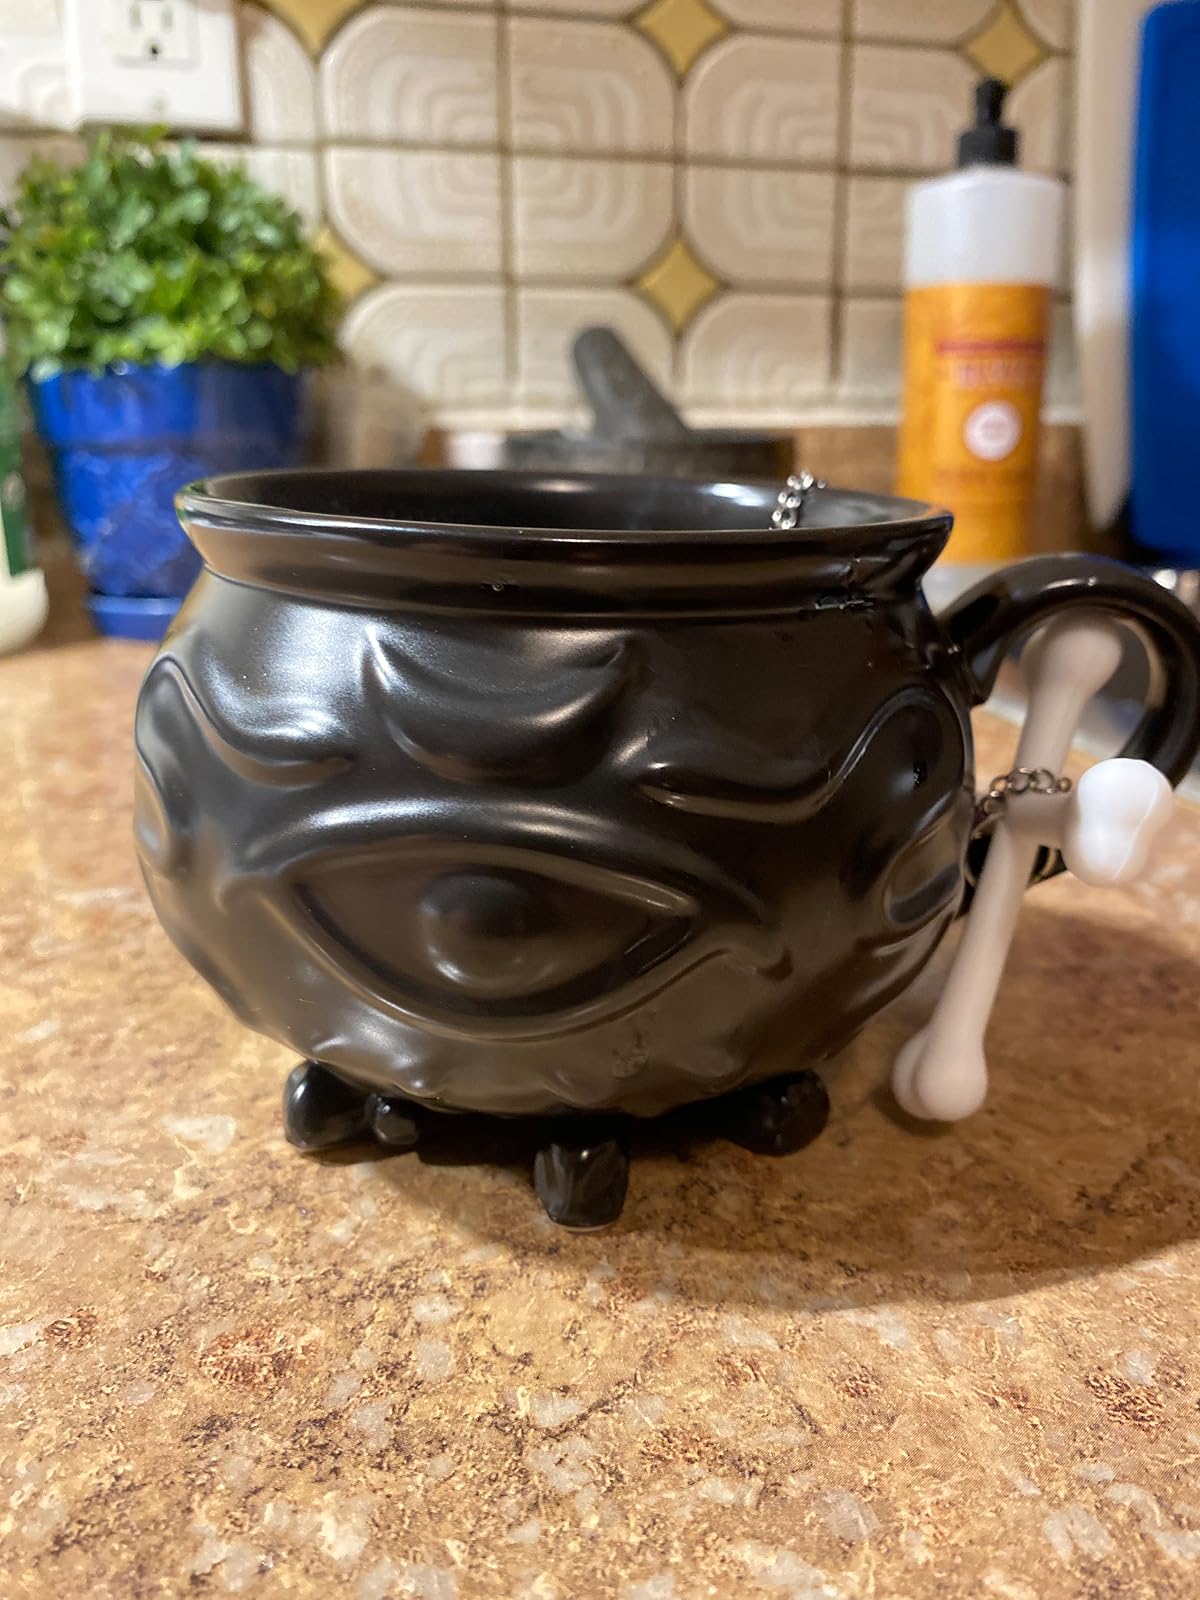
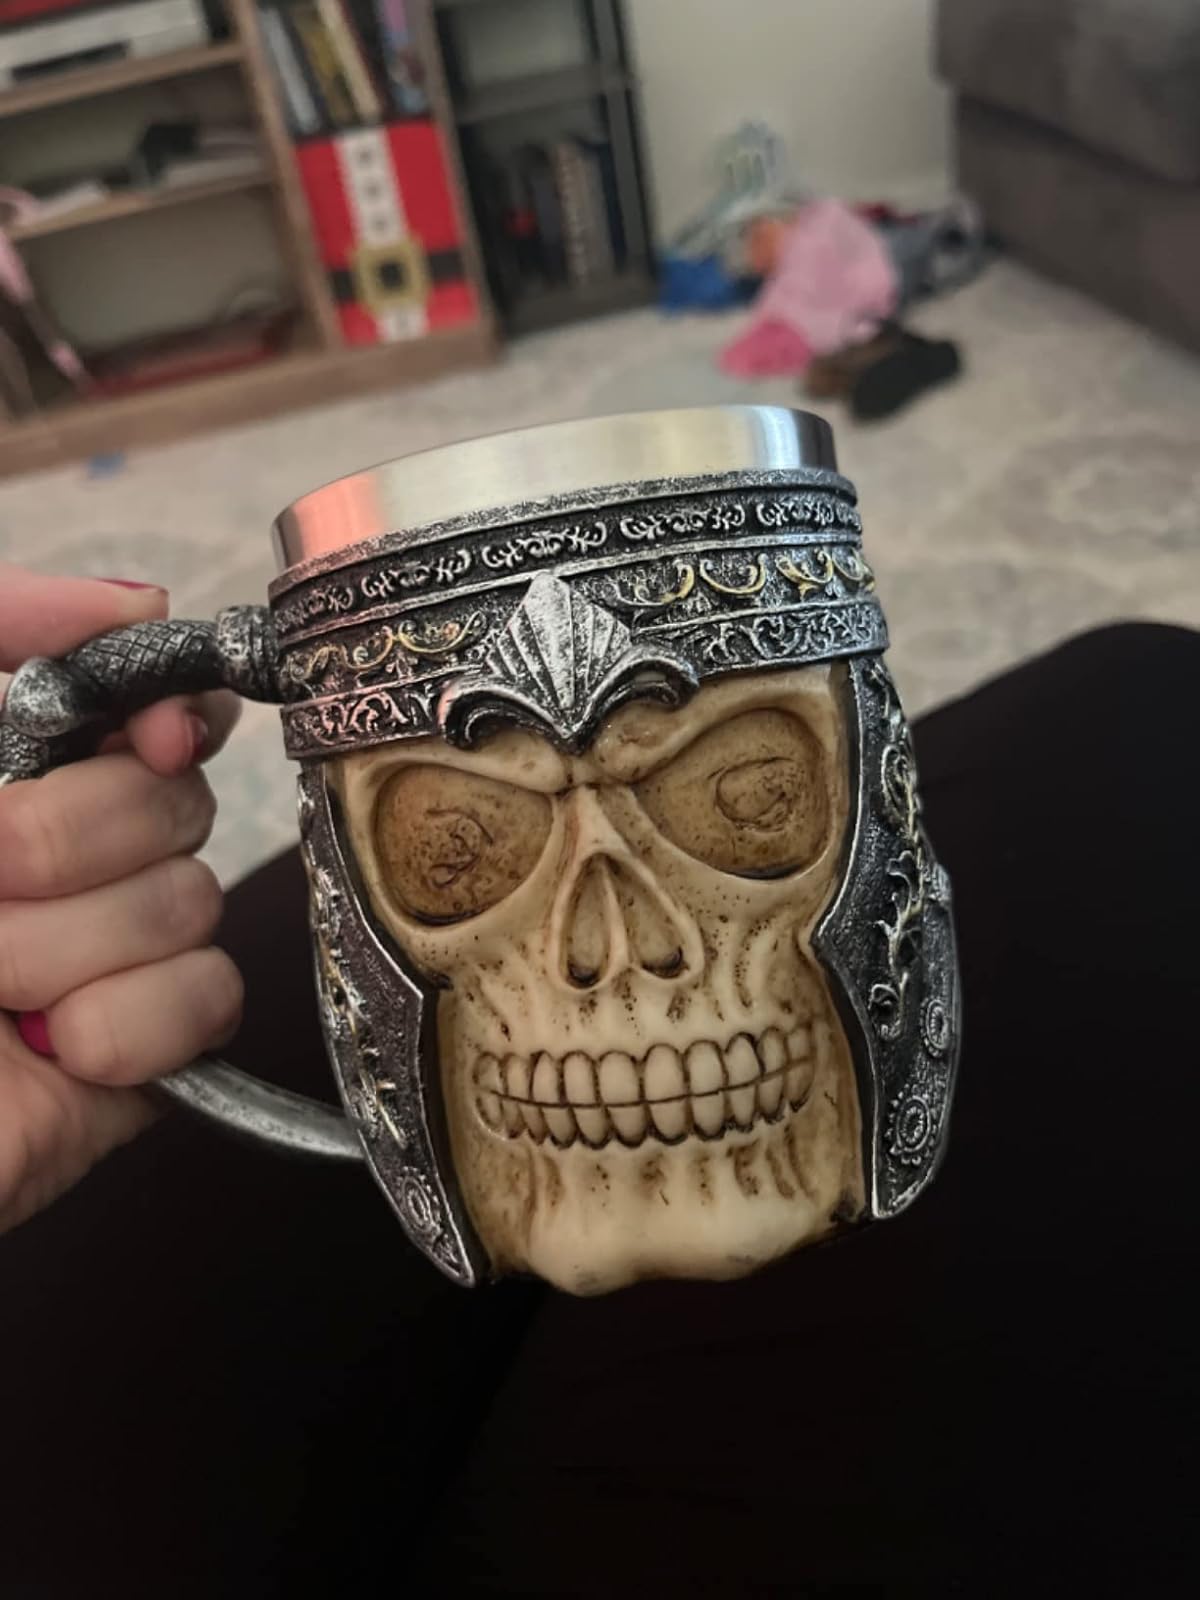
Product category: items_mug
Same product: no